Alfredo Ábalos

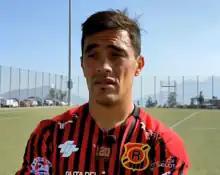
Ábalos with Rangers in 2022

Alfredo Omar Ábalos (born 17 March 1986) is an Argentine professional footballer who plays as a midfielder for Chilean club San Marcos de Arica.